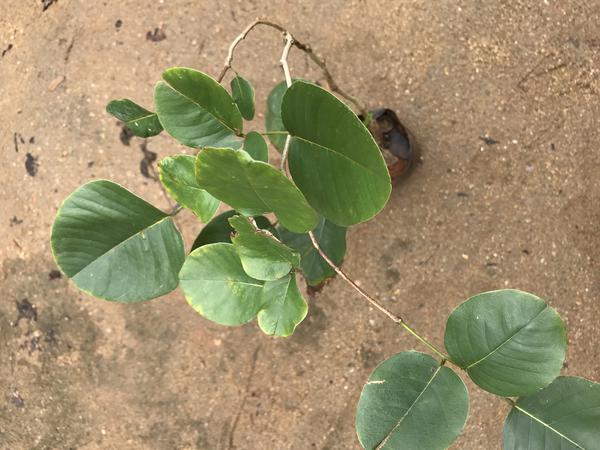
Plant: Raktachandini